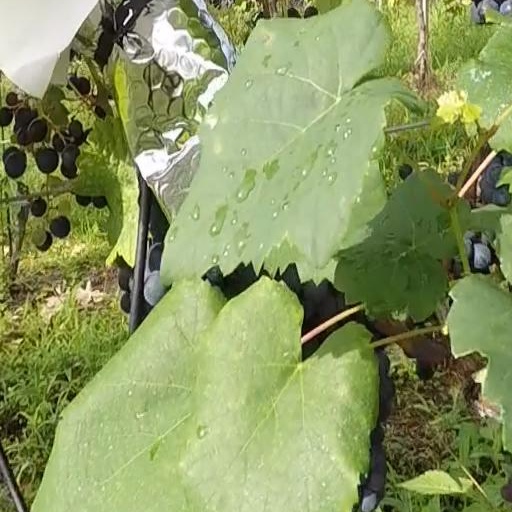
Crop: grape